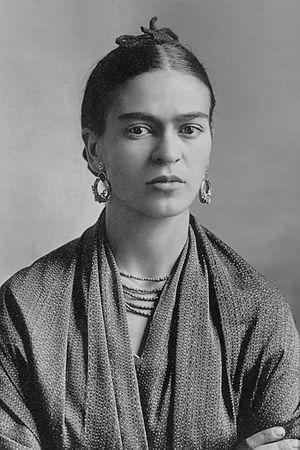
ISFP est une abréviation utilisée dans le cadre du Myers-Briggs Type Indicator au sujet de l'un des 16 types psychologiques du test. Il est l'un des quatre types appartenant au tempérament Artisan.
Cette page dresse une liste de personnalités mortes au cours de l'année 1954 présentée dans l'ordre chronologique.
Magdalena Frida Carmen Kahlo Calderón ou Frida Kahlo, née le 6 juillet 1907 dans une démarcation territoriale de l'actuelle entité fédérative de Mexico, la délégation de Coyoacán, et morte le 13 juillet 1954 au même endroit, est une artiste peintre mexicaine.